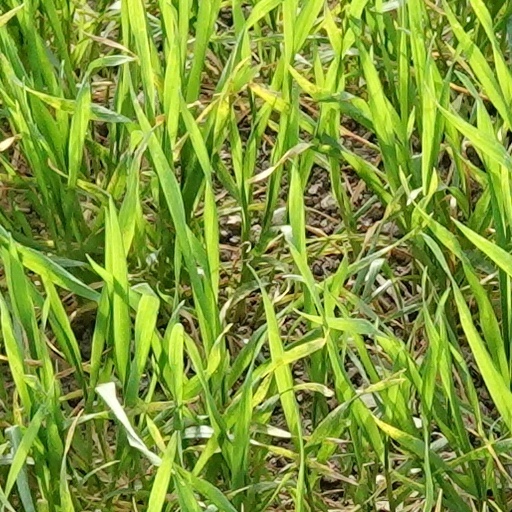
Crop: wheat